Bramberg am Wildkogel

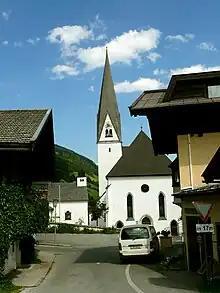
Main church

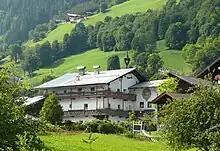
Renovated Farm in Bramberg

The federal road, the Bundesstraße 165, runs east–west through the municipality. Public transport is provided by bus services of the Salzburger Verkehrsverbund as well as rail services on the Pinzgauer Lokalbahn, which has a junction at Zell am See to the Austrian main line network. There are also post buses to Krimml and Zell am See.